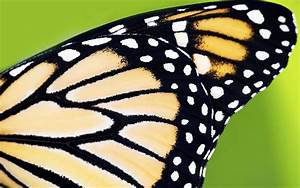
Label: butterfly